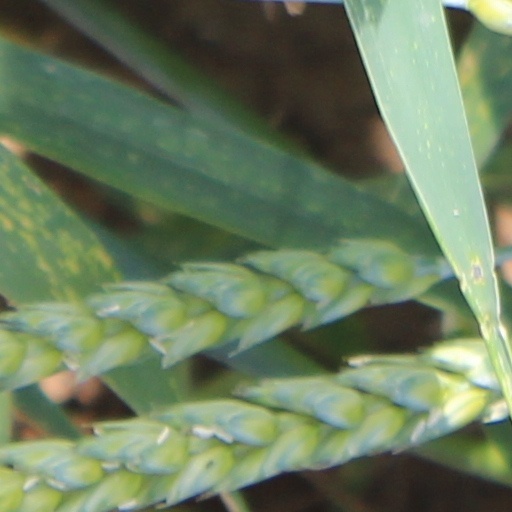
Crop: wheat